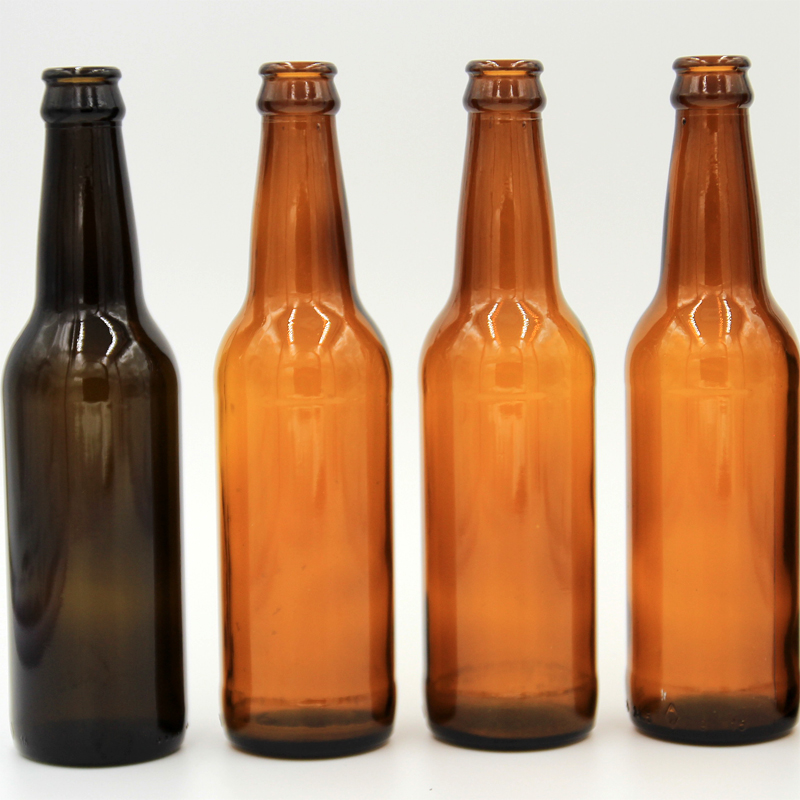
Waste category: glass